Panzer (wargame)

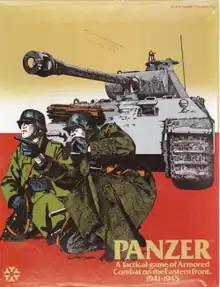
Cover art by Rodger B. MacGowan, 1979

Panzer is a board wargame published by Yaquinto Publications in 1979 that simulates Eastern Front combat between Axis forces and the Soviet Union during World War II. A version was released by Excalibre Games in 1993.